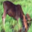
Label: deer